FN Minimi

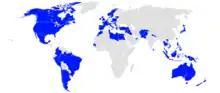
Map of FN Minimi operators

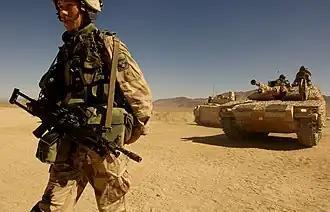
A Swedish Army soldier with a Ksp 90B leads a CV9040C vehicle out of a simulated forward deployed location at the National Training Center in Fort Irwin, California, during exercise Bold Quest

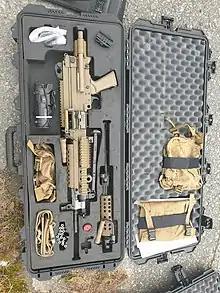
An FN Minimi Para from the Norwegian Home Guard in its transport case, along with associated equipment: Blank-firing adaptor, vertical grip, ELCAN Specter DR 1x/4x optical sight, extra barrel, standard sling, 100-round soft pouch, cleaning set, belted training rounds and 200-round pouches with MOLLE system.

The Minimi prototype was originally designed in 7.62×51mm NATO, and later redesigned for the 5.56 mm cartridge. When the USSOCOM issued the requirements for the Mk 48 Mod 0 in the early 2000s, the original plans for the Minimi were retrieved and used to develop this new model. As a result of favourable reviews of the Mk 48 Mod 0 and increasing demand for a more powerful variant of the Minimi, FN Herstal introduced the Minimi 7.62. In November 2006, a FN Herstal press release said the Minimi 7.62 had recently been "launched onto the market" and was available "with a fixed or telescopic buttstock and a standard or triple rail handguard". Apart from the different caliber, the Minimi 7.62 incorporates a non-adjustable, self-regulating gas system and a hydraulic recoil buffer in the buttstock assembly. The Minimi 7.62 also has a different sight setup calibrated for the larger cartridge. The rear sight is adjustable from , in increments. The sight can also be corrected for windage. The Minimi 7.62 TR is a variant equipped with a Picatinny rail handguard from the factory. In Australian service, the Minimi 7.62 is known as the "Maximi".